Alexander Foliforov

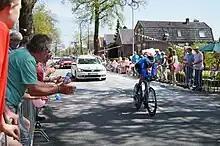
Foliforov in 2016

Alexander Sergeyevich Foliforov (born 8 March 1992) is a Russian professional racing cyclist, who last rode for UCI Professional Continental team . He was named in the start list for the 2016 Giro d'Italia, winning the individual time trial on Stage 15.